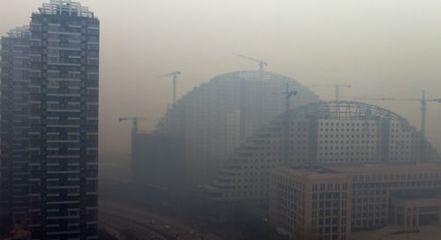
Weather: foggy or hazy